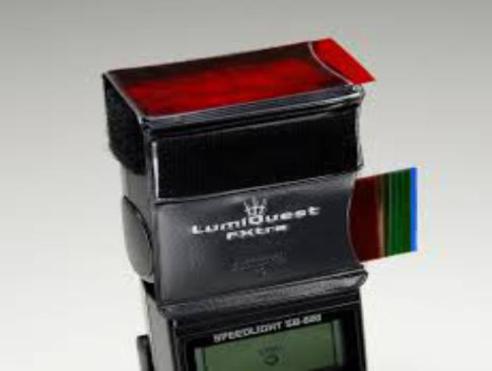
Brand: lumiquest
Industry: Necessities